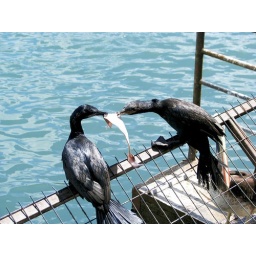
Two birds fight for a piece of filleted fish on a pier in Valdivia, Chile.